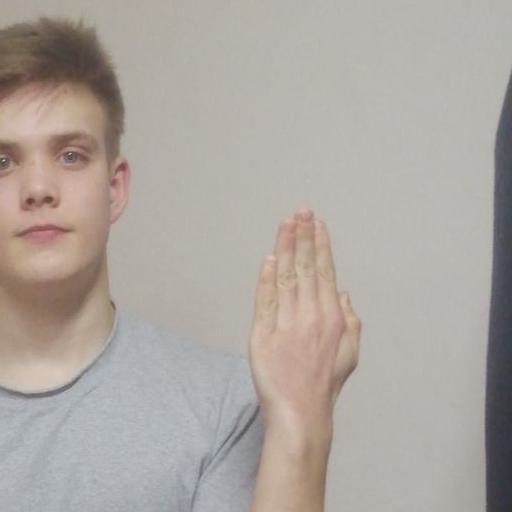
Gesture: stop_inverted